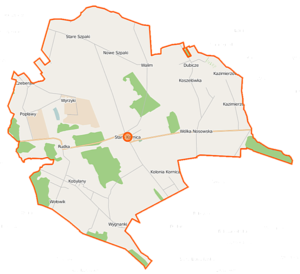
Stara Kornica est une gmina rurale de la powiat de Łosice, dans la Voïvodie de Mazovie, dans le centre-est de la Pologne.